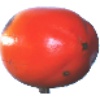
Label: Kaki 1